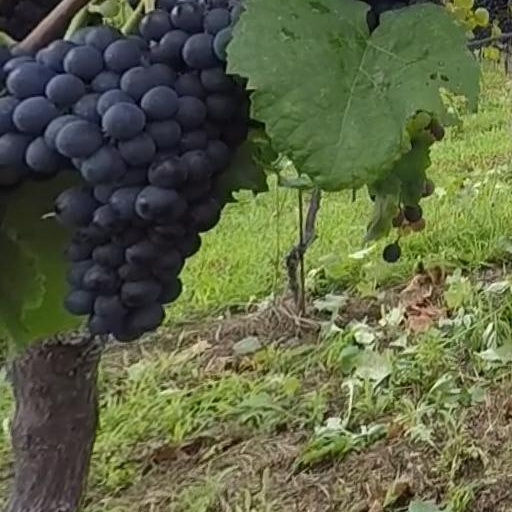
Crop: grape